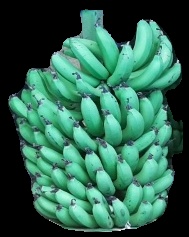
Variety: pachbale
Grade: grade1